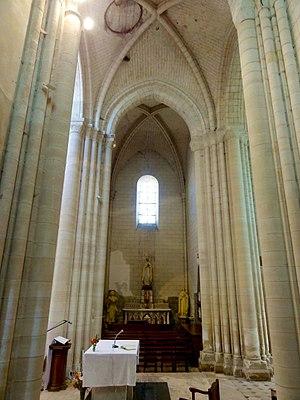
Intérieur de l'église - voir titre.
L'église Notre-Dame-de-la-Nativité est une église catholique paroissiale située à Lavilletertre, dans l'Oise, en France. Elle a été édifiée sous plusieurs campagnes rapprochées entre 1135 / 1140 et 1170 environ, et n'a jamais subi de remaniements modifiant son apparence ou sa structure depuis son achèvement. Elle peut donc s'enorgueillir d'une rare unité stylistique, et ses dimensions sont considérables par rapport à la modestie du village. C'est un édifice de plan basilical avec une nef de cinq travées flanquée de bas-côtés, un transept largement débordant et un chœur rectangulaire à chevet plat. La nef et les bas-côtés ont été bâtis en premier lieu, et reflètent le style roman à son apogée. Leur façade occidentale comporte le plus grand portail roman du Vexin français. Même sur les élévations latérales, la décoration est particulièrement aboutie, et prévoit, pour chaque fenêtre, une archivolte moulurée accompagnée d'une frise retombant sur des colonnettes à chapiteaux. À l'intérieur, l'architecture gothique s'annonce déjà par l'application systématique de l'arc brisé sur les grandes arcades et les voûtes, ainsi qu'à travers la composition rigoureuse des piliers fasciculés.